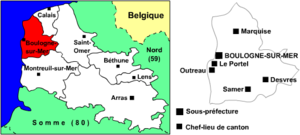
Carte de l'arrondissement de Boulogne-sur-Mer (62) avec chefs-lieux de cantons fr:Utilisateur:Manchot sanguinaire
L’arrondissement de Boulogne-sur-Mer, aussi appelé le Boulonnais, est une division administrative française, située dans le département du
Le Boulonnais, surnommé le « pur-sang des chevaux de trait » ou le « colosse en marbre blanc », est une race de chevaux de trait originaire du Boulonnais, région française de la côte de la Manche. Historiquement élevé dans tout le Pas-de-Calais, la Picardie et le pays de Caux, en France, ce cheval est réputé, selon sa légende, descendre d'étalons orientaux de passage durant l'Antiquité. Il est davantage influencé par la sélection de ses éleveurs, ainsi que les conditions climatiques et géographiques de sa région originelle.